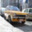
Label: automobile